30 Rockefeller Plaza

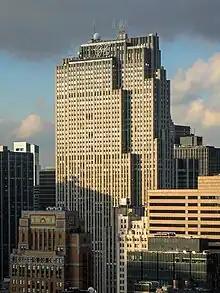
View with GE wordmark, 2005

Two 24-ton cooling machines were installed in the basement of the RCA Building in 1940. The air-conditioning units supplemented the RCA Building's existing units and also served 1230 Sixth Avenue, 10 Rockefeller Plaza, and 1 Rockefeller Plaza. The lobby was then renovated in 1941. As part of the project, an overpass at mezzanine level was removed, the lighting was brightened, and another mural by Jose Maria Sert was installed. An air-raid siren was installed atop 30 Rockefeller Plaza in 1942 during World War II. The Rainbow Room and Grill atop the RCA Building was closed at the end of that December because of staffing shortages. In 1943, Rockefeller Center's managers purchased the lots at 1242–1248 Sixth Avenue and 73 West 49th Street, part of RCA Building West; these lots had previously been held under a long-term lease. By the next year, the RCA Building was almost fully rented.